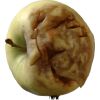
Label: Apple hit 1